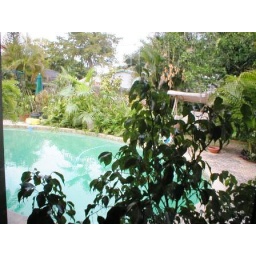
This is the view from my bedroom in Florida.. you could get off the bed and jump in the pool